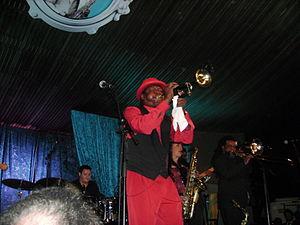
Boney Field rdv erdre nantes
Les Rendez-vous de l'Erdre est un festival de jazz et de plaisance se déroulant tous les ans le long de la rivière de l'Erdre à Nantes et dans les communes de Nort-sur-Erdre, Petit-Mars, La Chapelle-sur-Erdre, Sucé-sur-Erdre et Carquefou, le week-end précédant la rentrée scolaire. Le festival est organisé par l'Association culturelle de l'été. Le festival a accueilli des artistes comme Magma, Michel Portal, Bernard Lubat, Daniel Humair, Médéric Collignon, China Moses, Alice Russel, Didier Lockwood, Jean-Jacques Milteau ou encore Archie Shepp.